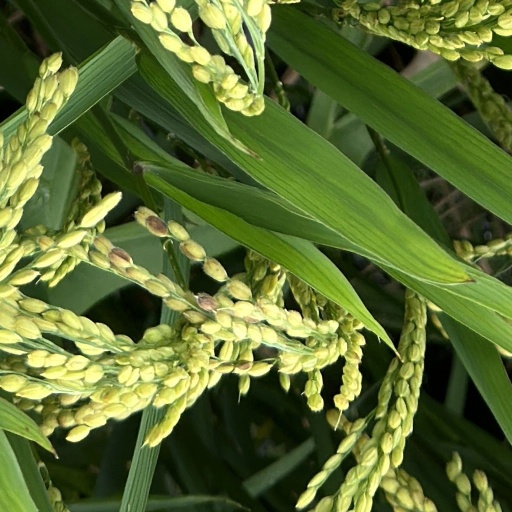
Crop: rice